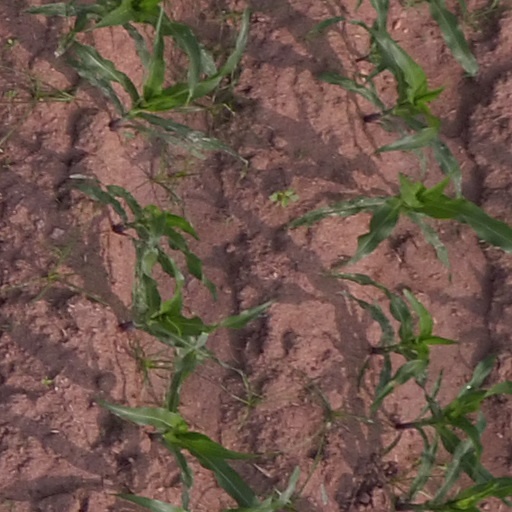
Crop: maize; corn